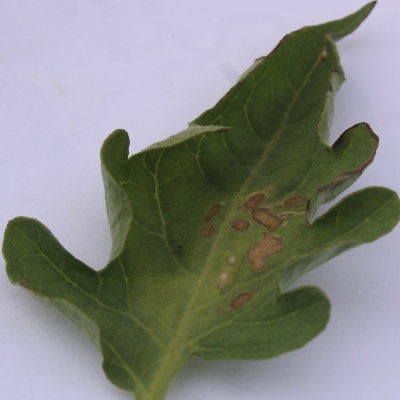
Crop: Tomato
Condition: septoria leaf spot